Kandy Lake

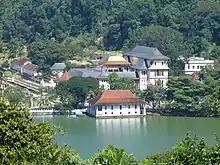
Queen's bath

Sri Wickrama Rajasinghe built a dam for the purpose of reaching the opposite side of the lake. The king removed the soil from both the palace end and the Malwatte Vihare end, leaving an island behind. At first, this island was used as the Royal Summer House for the Queen and the ladies of the court to relax. The British later used it as an ammunition store and added a fortress-style parapet around its perimeter.